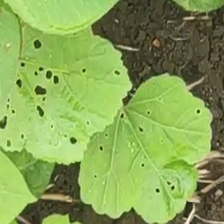
Weed species: Little_Mallow(Malva parviflora)